Södra Teatern

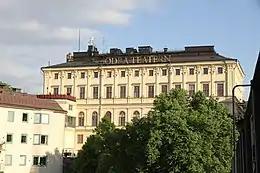
Södra Teatern

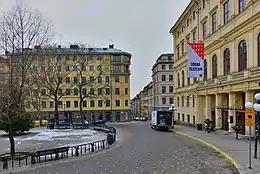
Södra Teatern on Mosebacke torg

Södra Teatern is a theatre in Stockholm, Sweden. It is located at Mosebacke torg on Södermalm in Stockholm. The venue is the oldest theatre in Stockholm and is situated in the heart of the city.